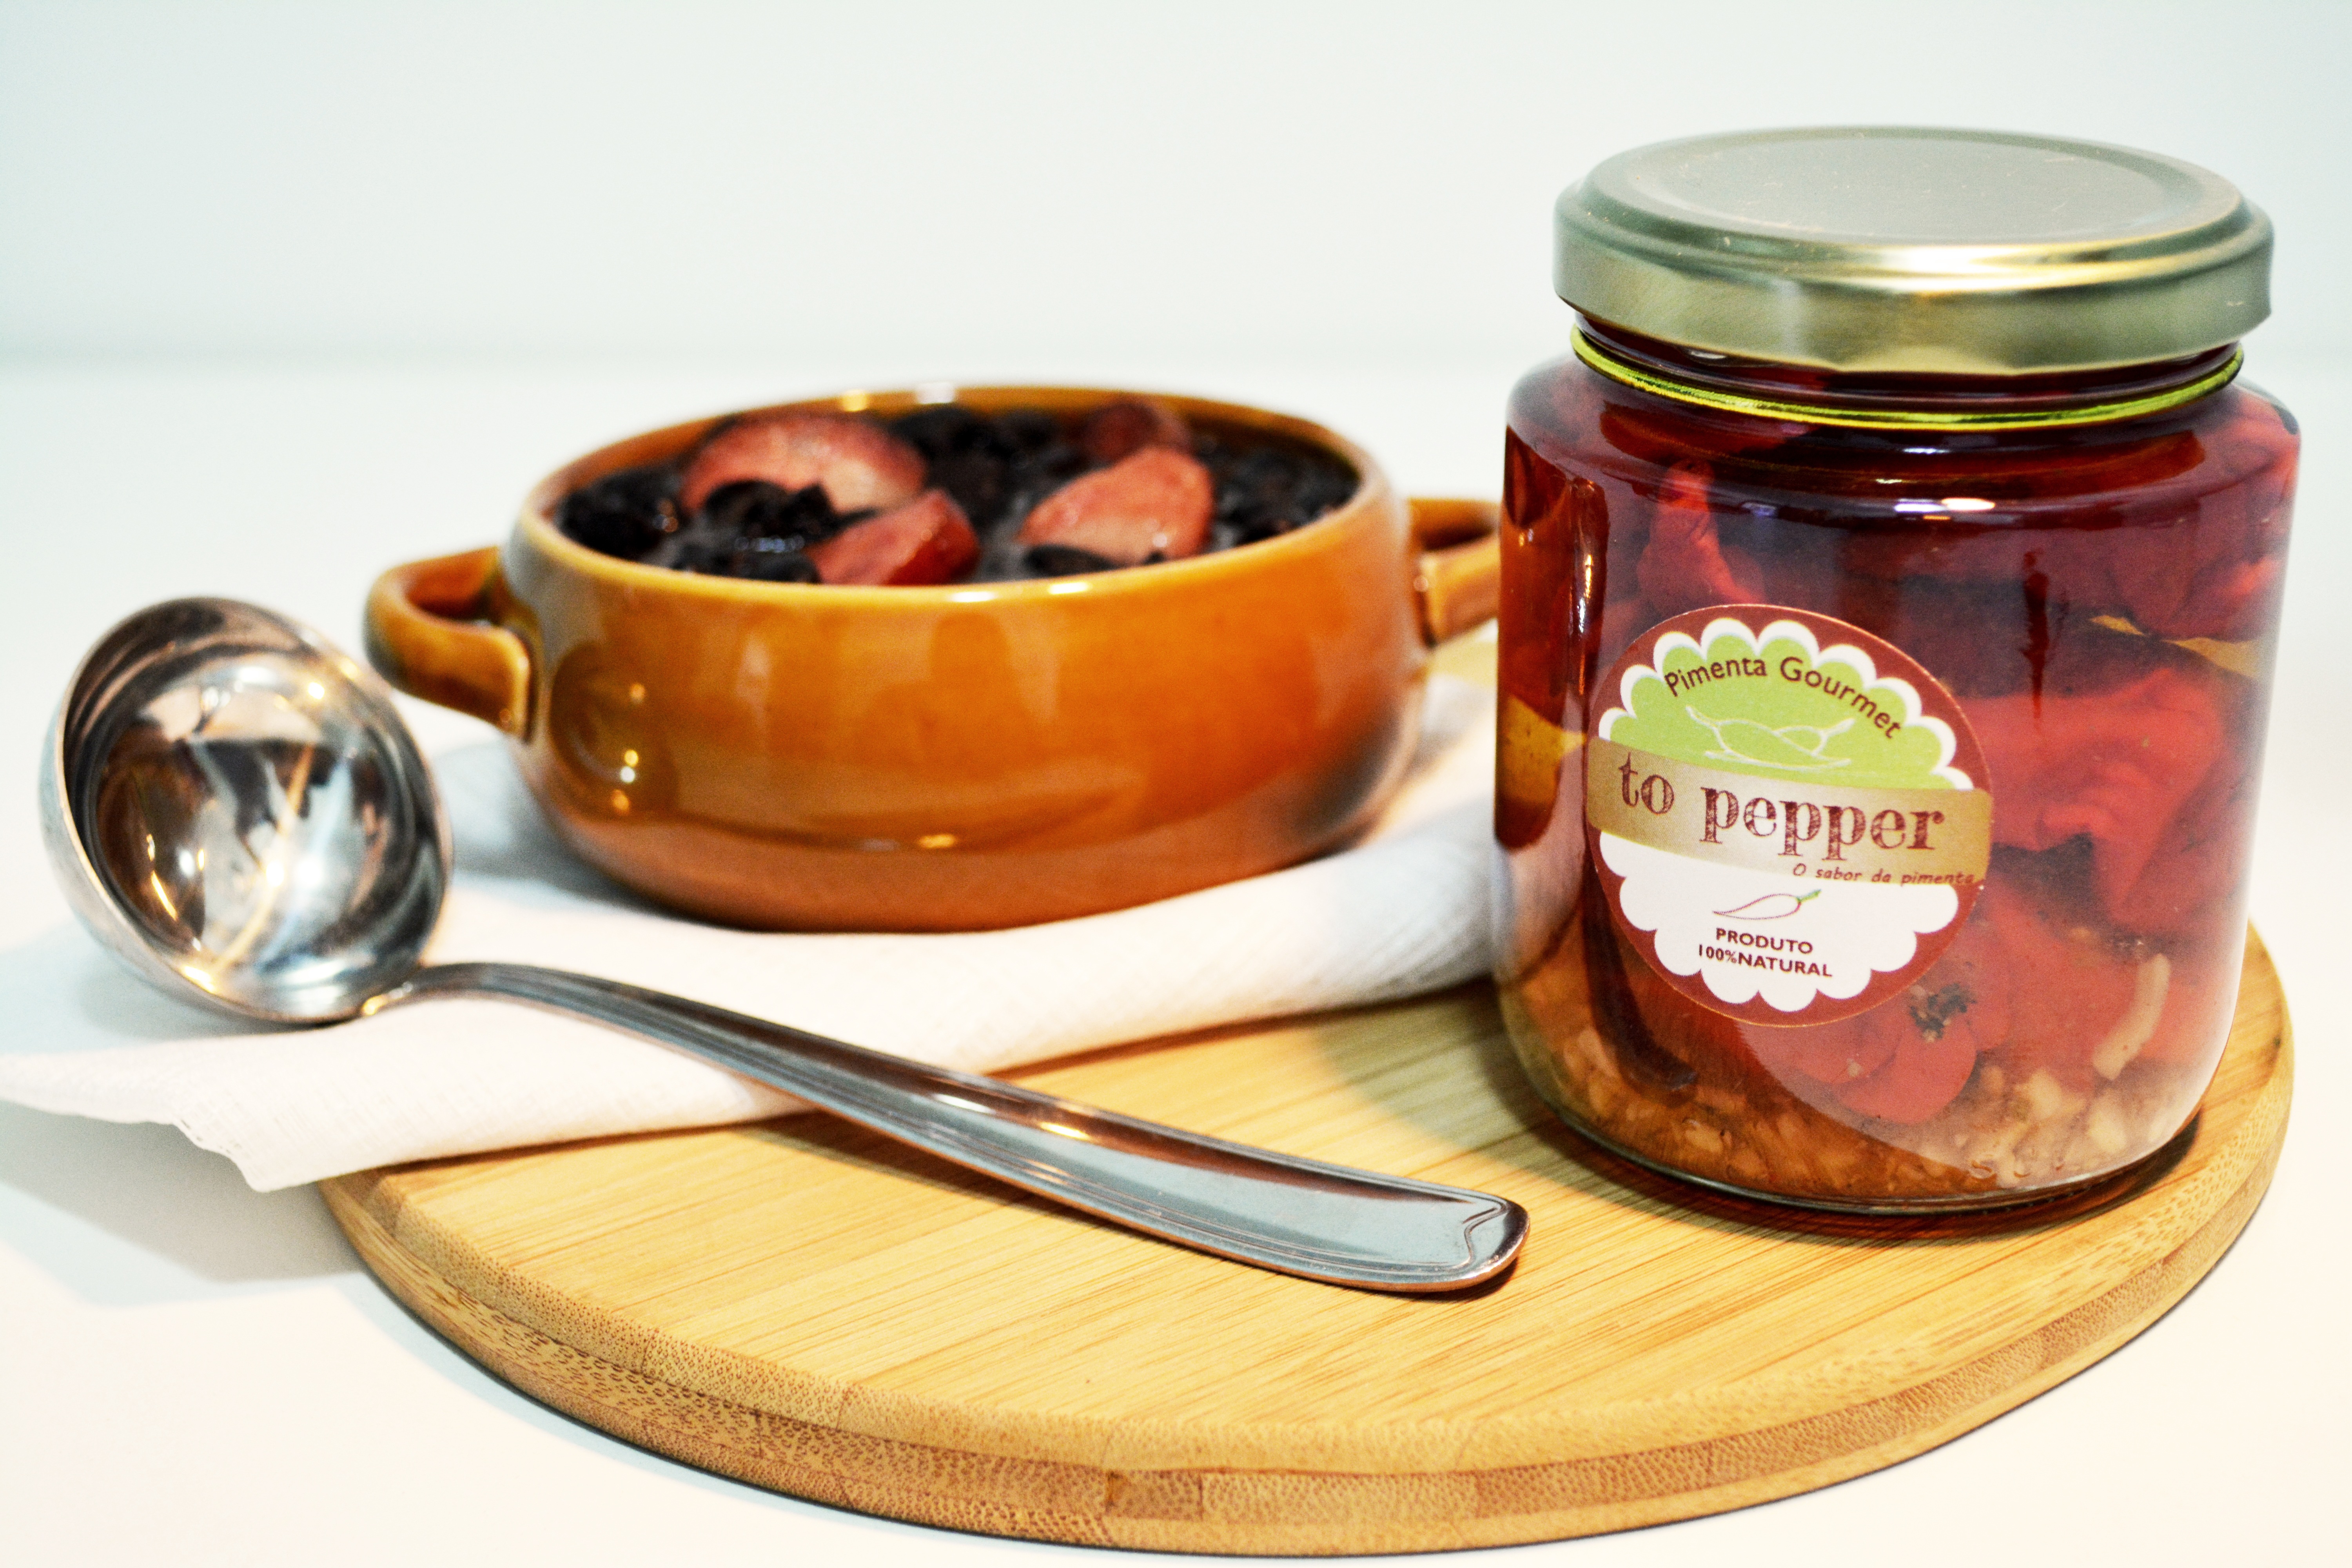
dish, food, produce, lunch, cuisine, edibles, flavor